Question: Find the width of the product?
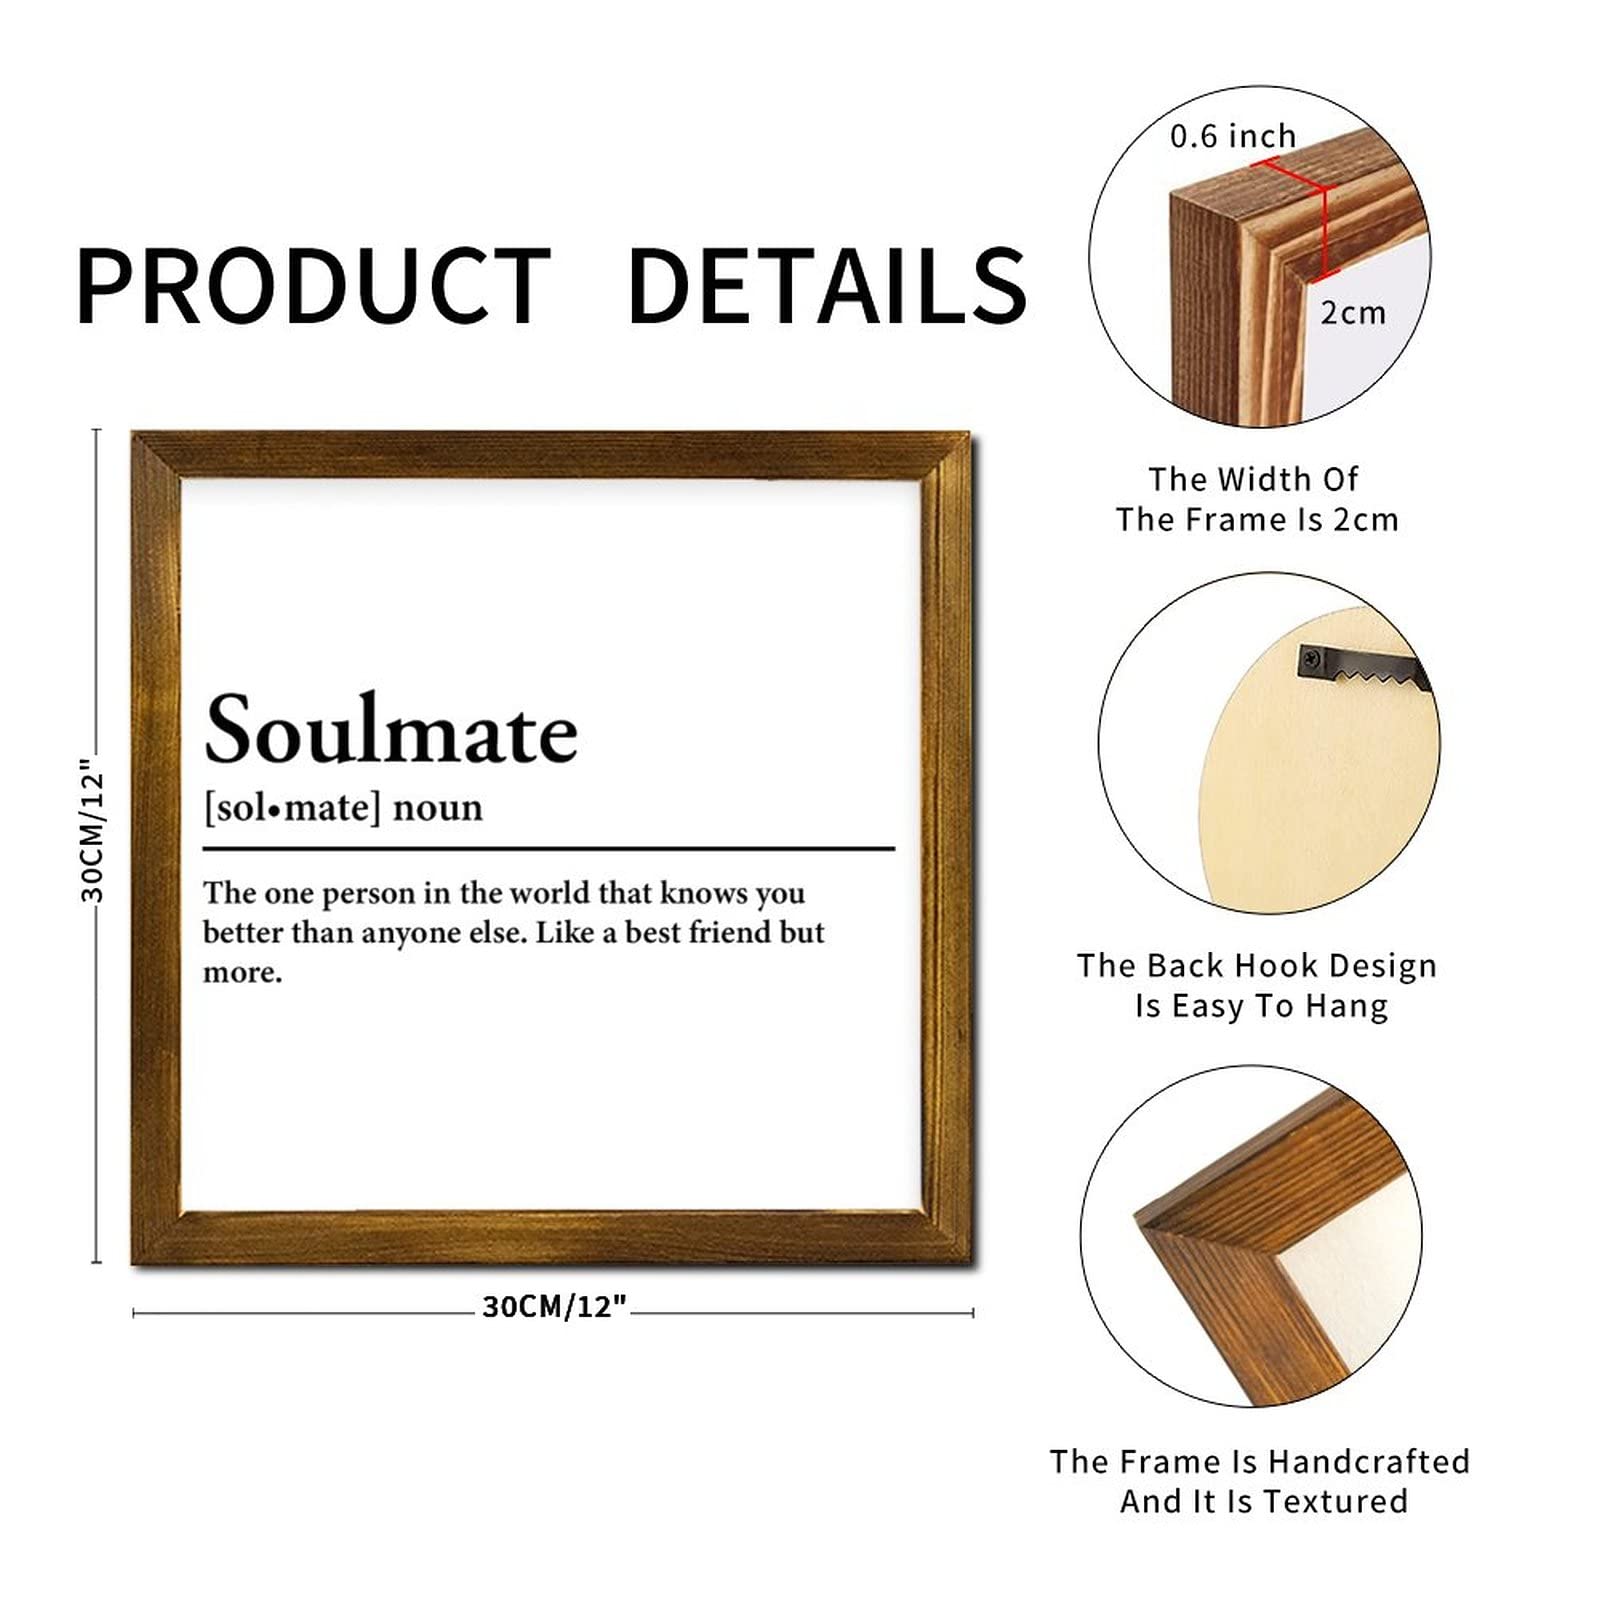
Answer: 30.0 centimetre